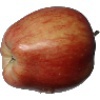
Label: Apple Red 1